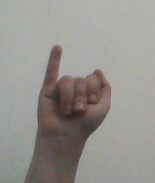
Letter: meem